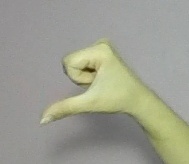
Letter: waw